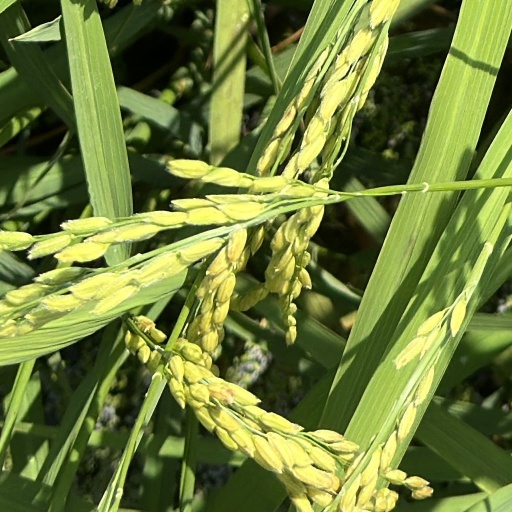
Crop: rice